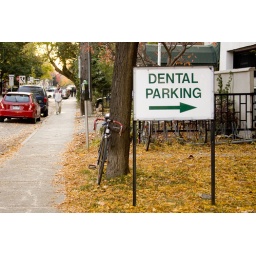
and cars park on the street, bikes on the lawn by the tree.